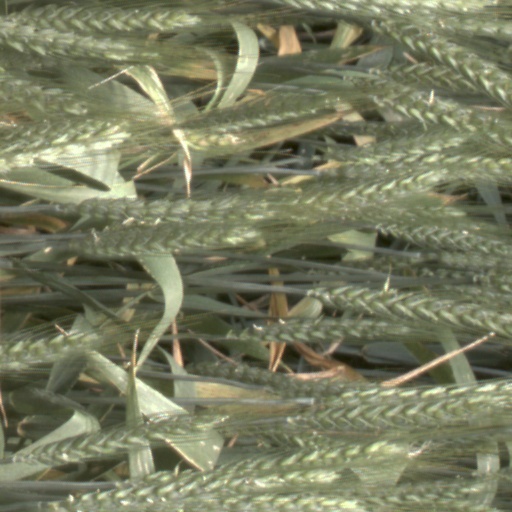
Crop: wheat